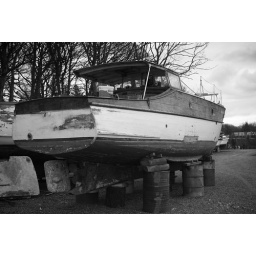
1920's wooden boat awaiting minor repairs in Portaneena boatyard.